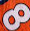
Number: 8